Wedderburn Castle

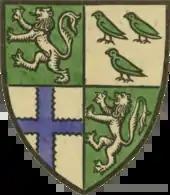
Coat of arms of George Home of Wedderburn and his heirs

Around 1413, the Earls of Douglas held the feudal superiority of the barony of Wedderburn, when Archibald Douglas, 4th Earl of Douglas granted it as a feu to his esquire, Sir David of Home. In a charter dated at Dunbar Castle on 29 February 1413, George of Dunbar, Earl of March, confirmed the previous charter granted by his brother, Archibald, Earl of Douglas, the superiority having passed by forfeiture from the Dunbar family to Douglas. By 1550, the Homes had acquired the superiority of Wedderburn, as indicated by a sasine in favour of David Home, brother-german (full brother) and heir of George Home of Wedderburn (killed at the Battle of Pinkie), stating that the heir and his brother held it of the Crown in chief.